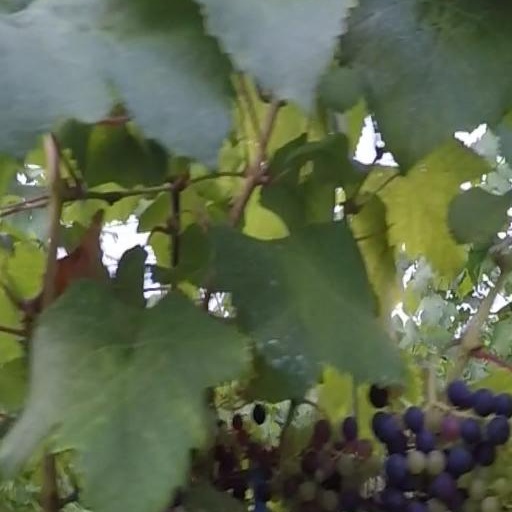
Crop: grape